David Legwand

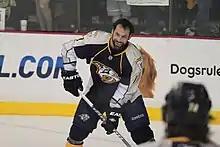
Legwand with the Nashville Predators in May 2011.

After several first round playoff exits, Legwand and the Predators advanced to the second round for the first time in franchise history and his career in 2011. The Predators were defeated by the Presidents' Trophy-winning and Stanley Cup runner-up Vancouver Canucks in six games.